Diffuse field acoustic testing

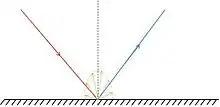
Schematic representation of specular (in blue) and diffused (in green) reflections of an incident wave ray (in red)

Many theoretical ways to model sound propagation are used. One of these is the geometrical approach. This represents sound waves as a ray of energy propagating. When it meets an obstacle, this ray has two possible behaviors: It can be reflected following the normal of the plan, specular reflection. Alternatively it can be separated into many rays following a mathematical law (for example Lambert's law), diffused reflection.